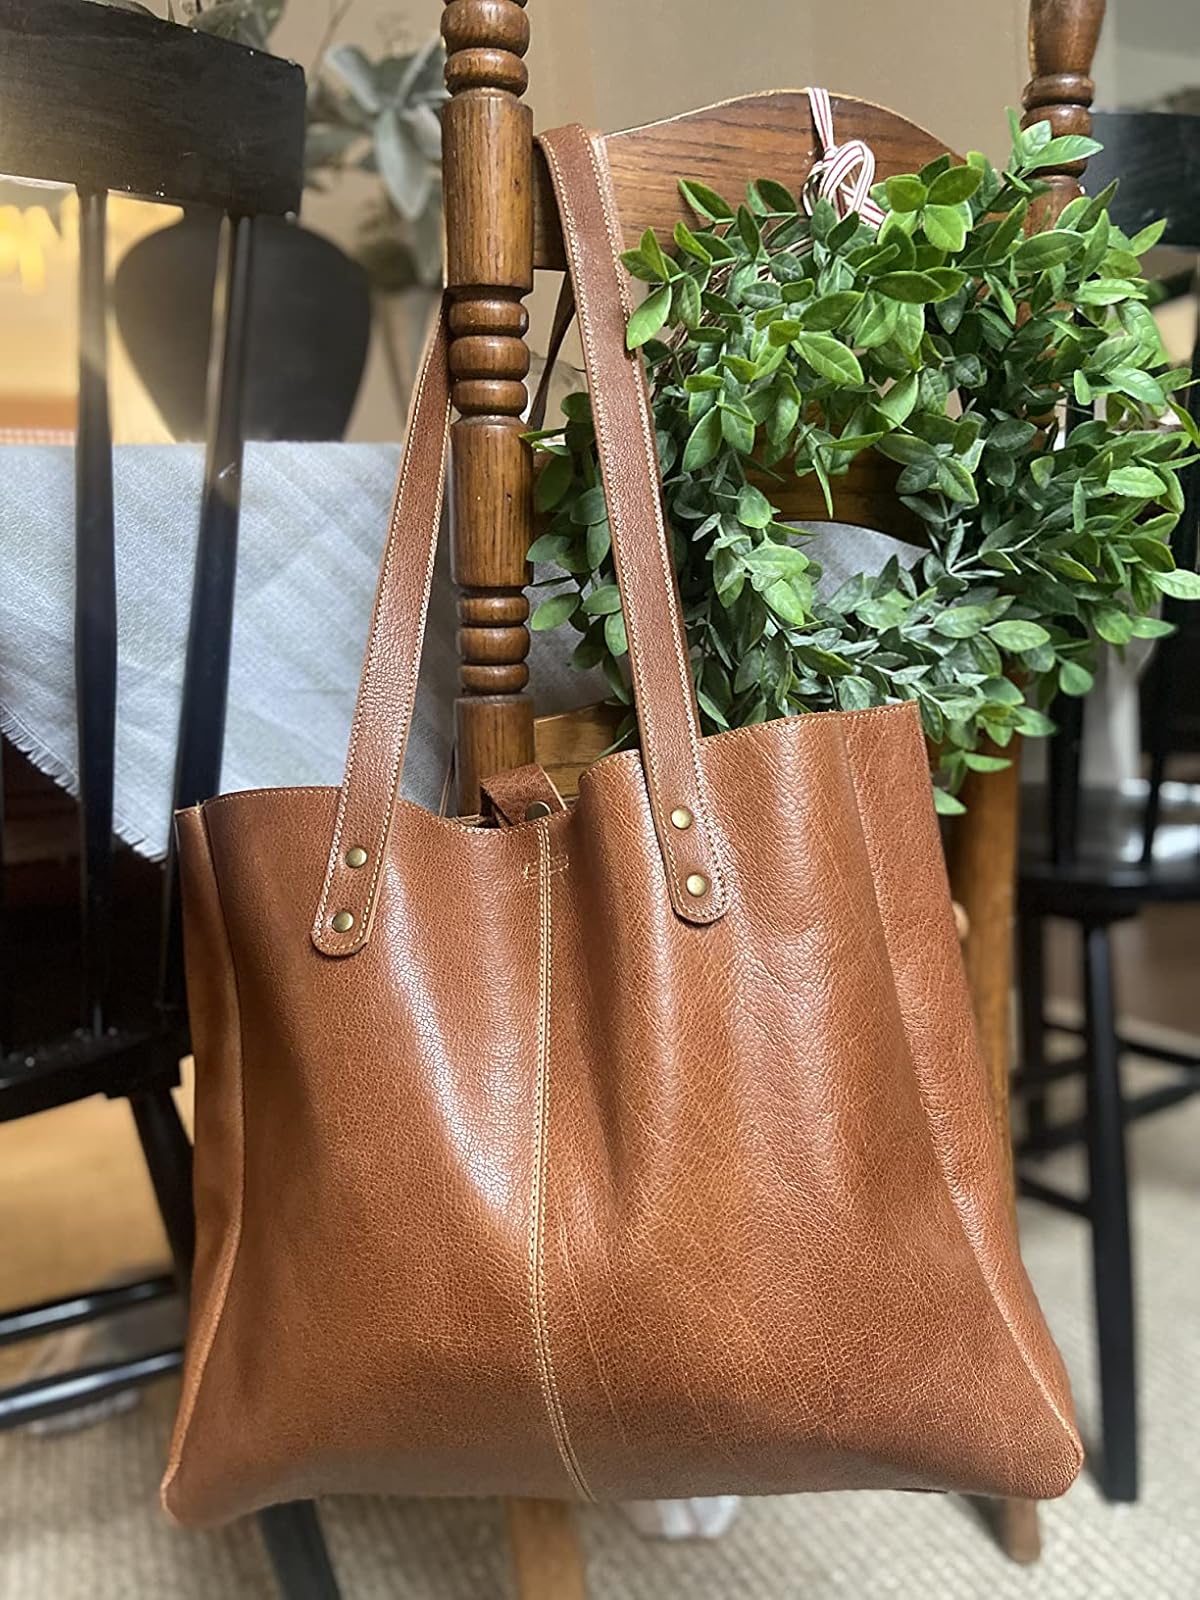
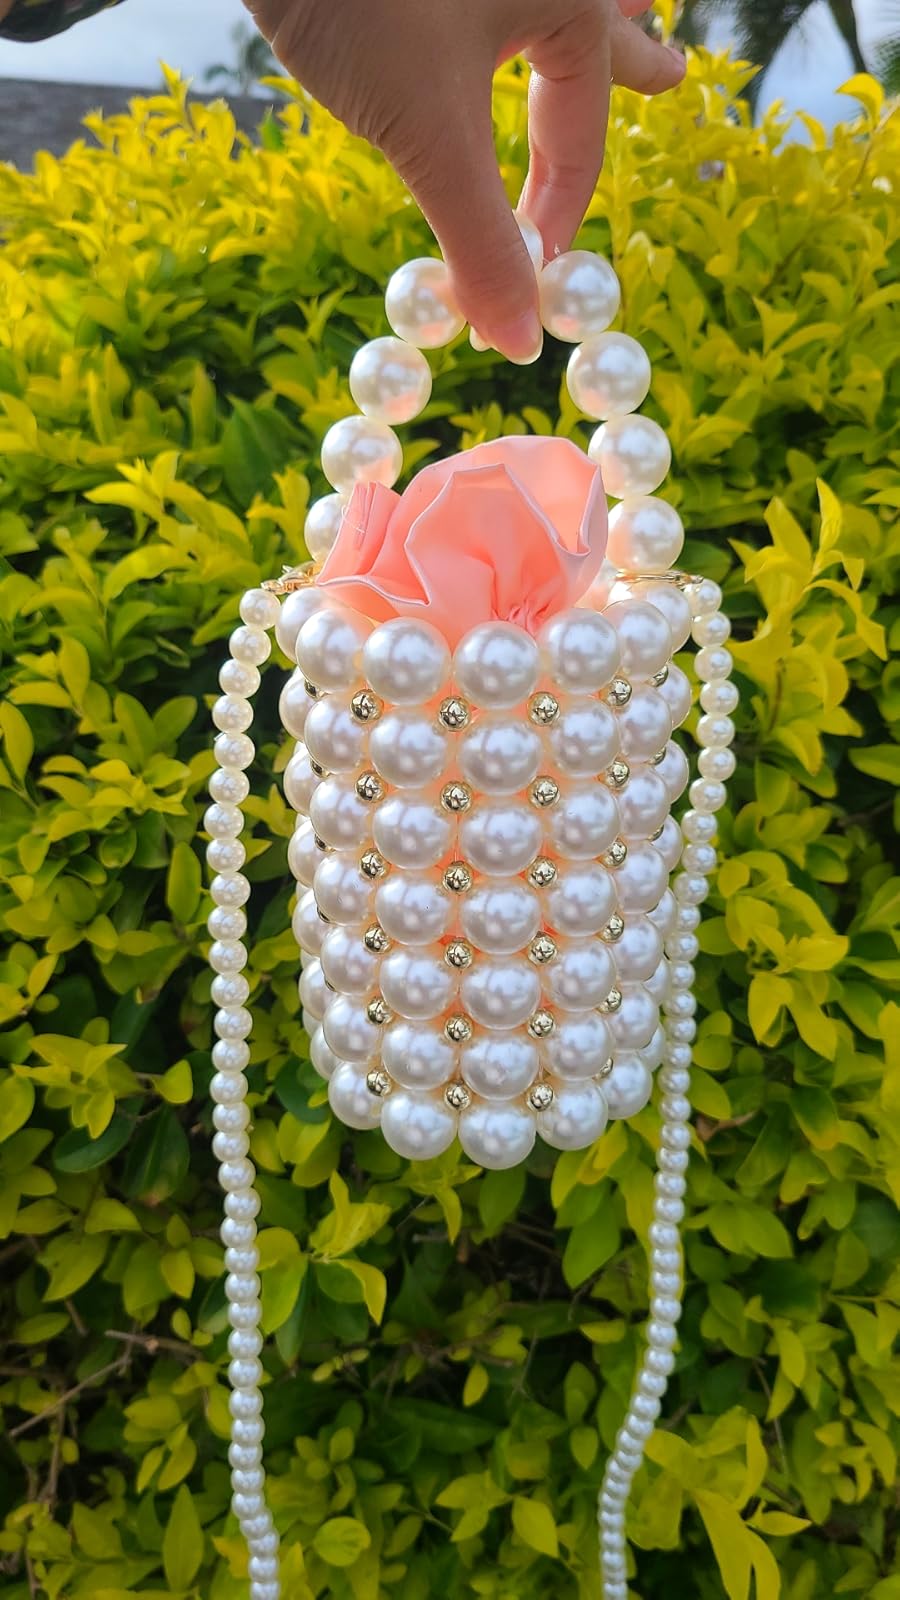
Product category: accessories_handbag
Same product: no